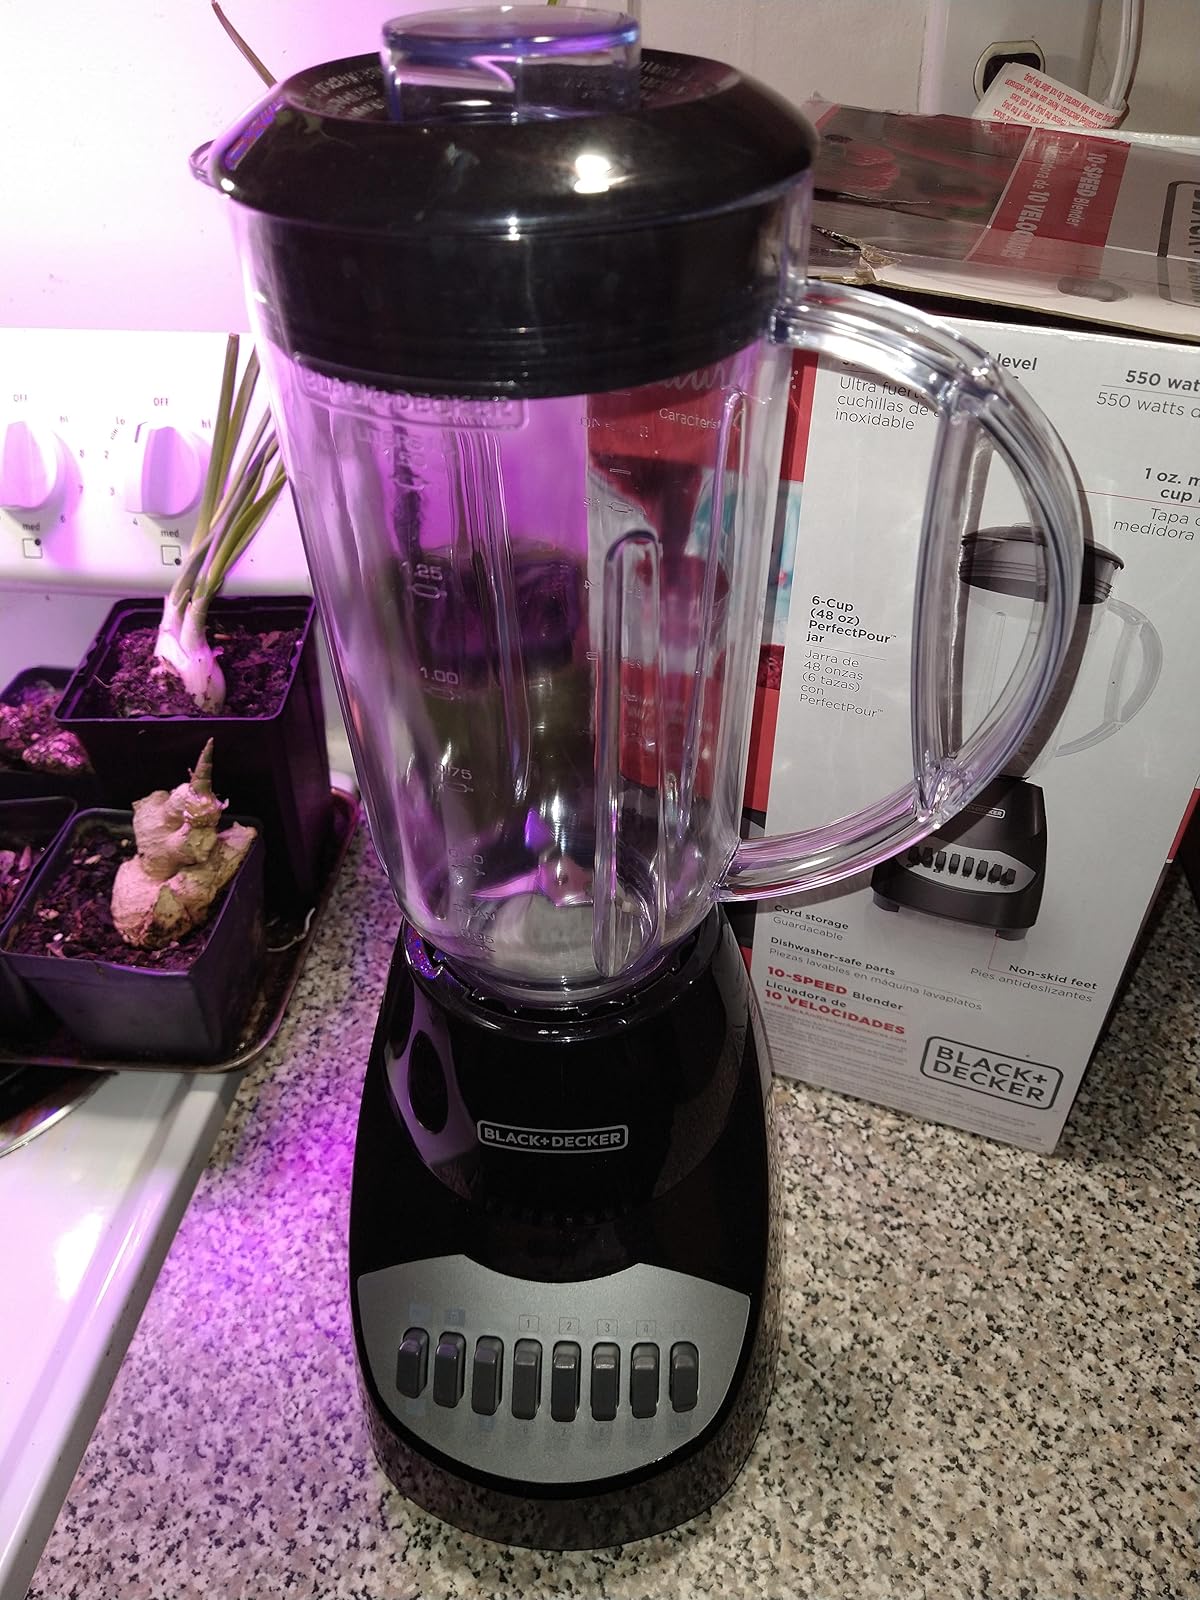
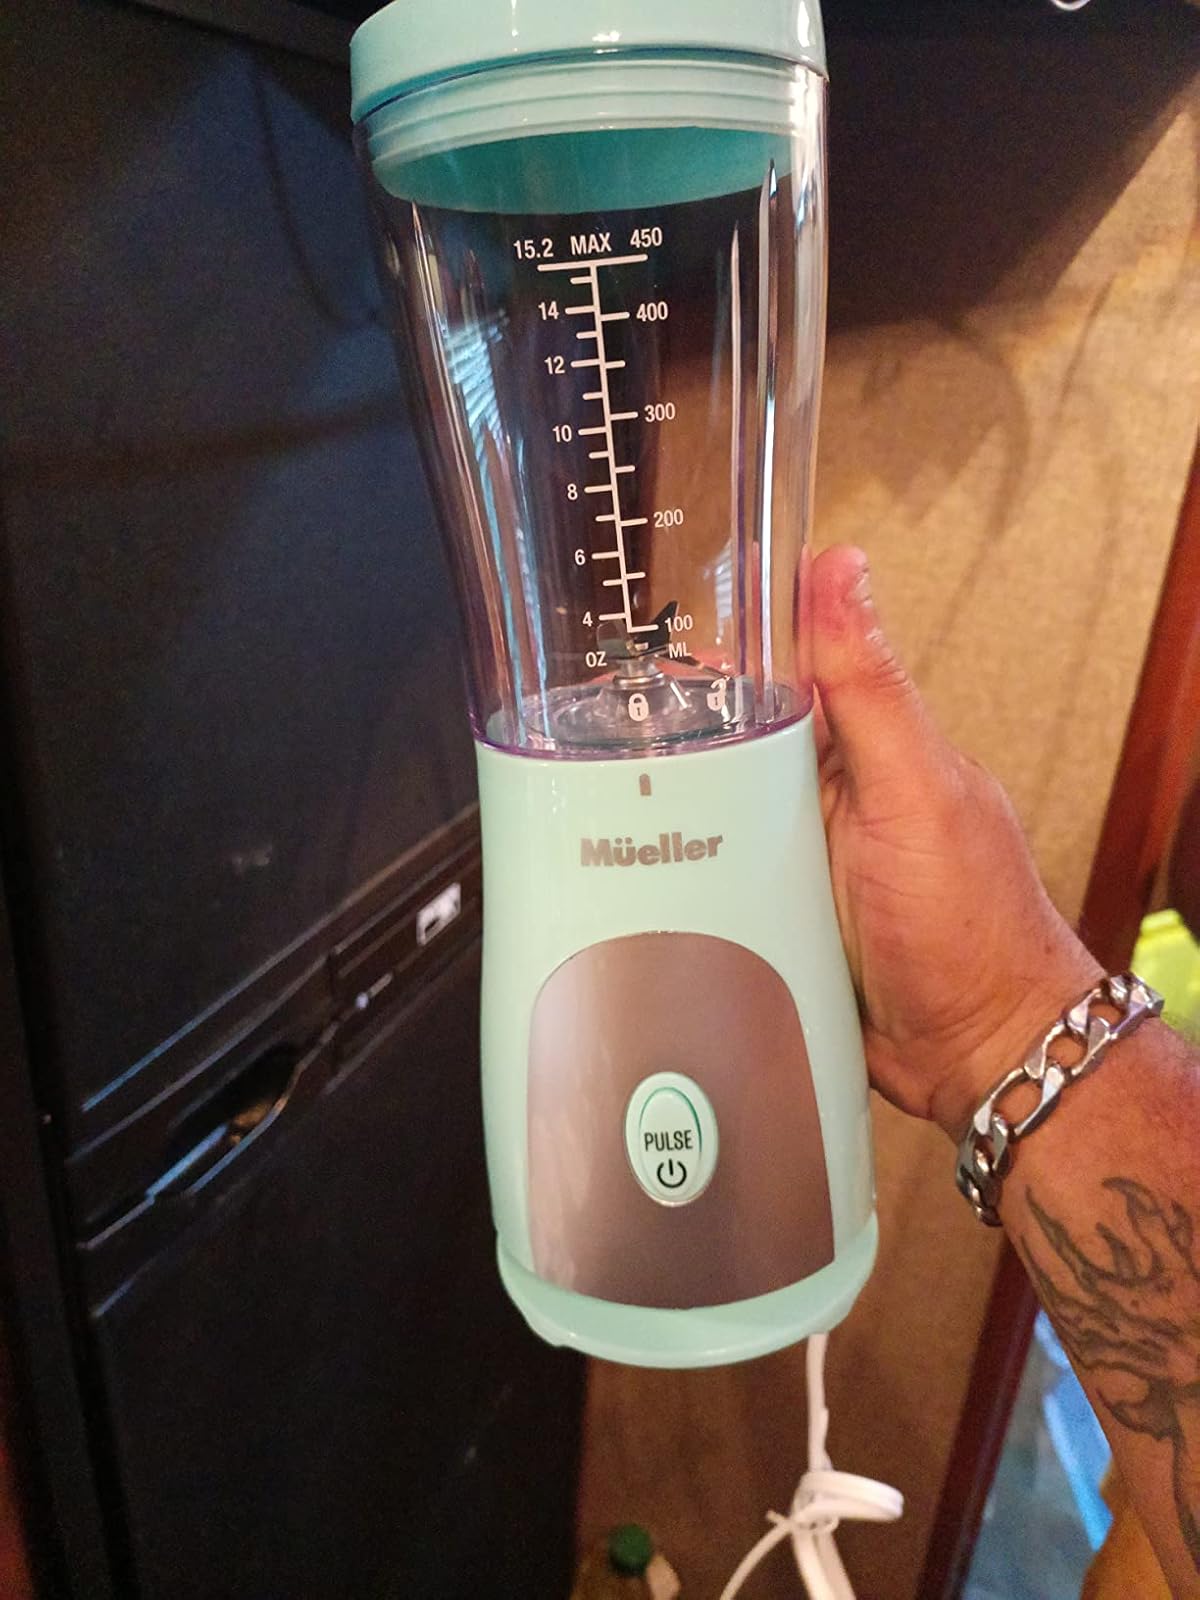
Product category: items_blender
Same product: no